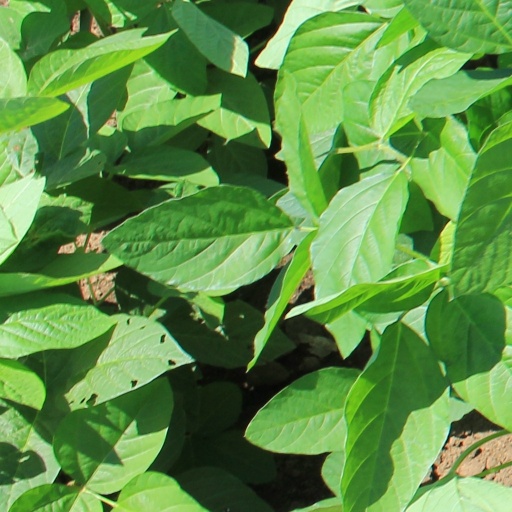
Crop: soybean